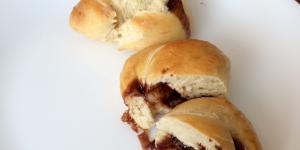
pan de chocolate